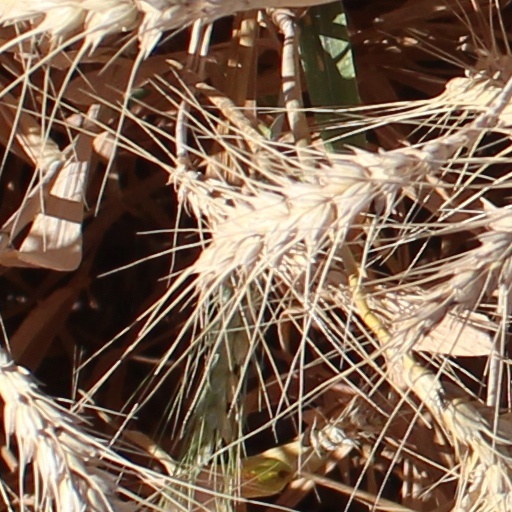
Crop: wheat